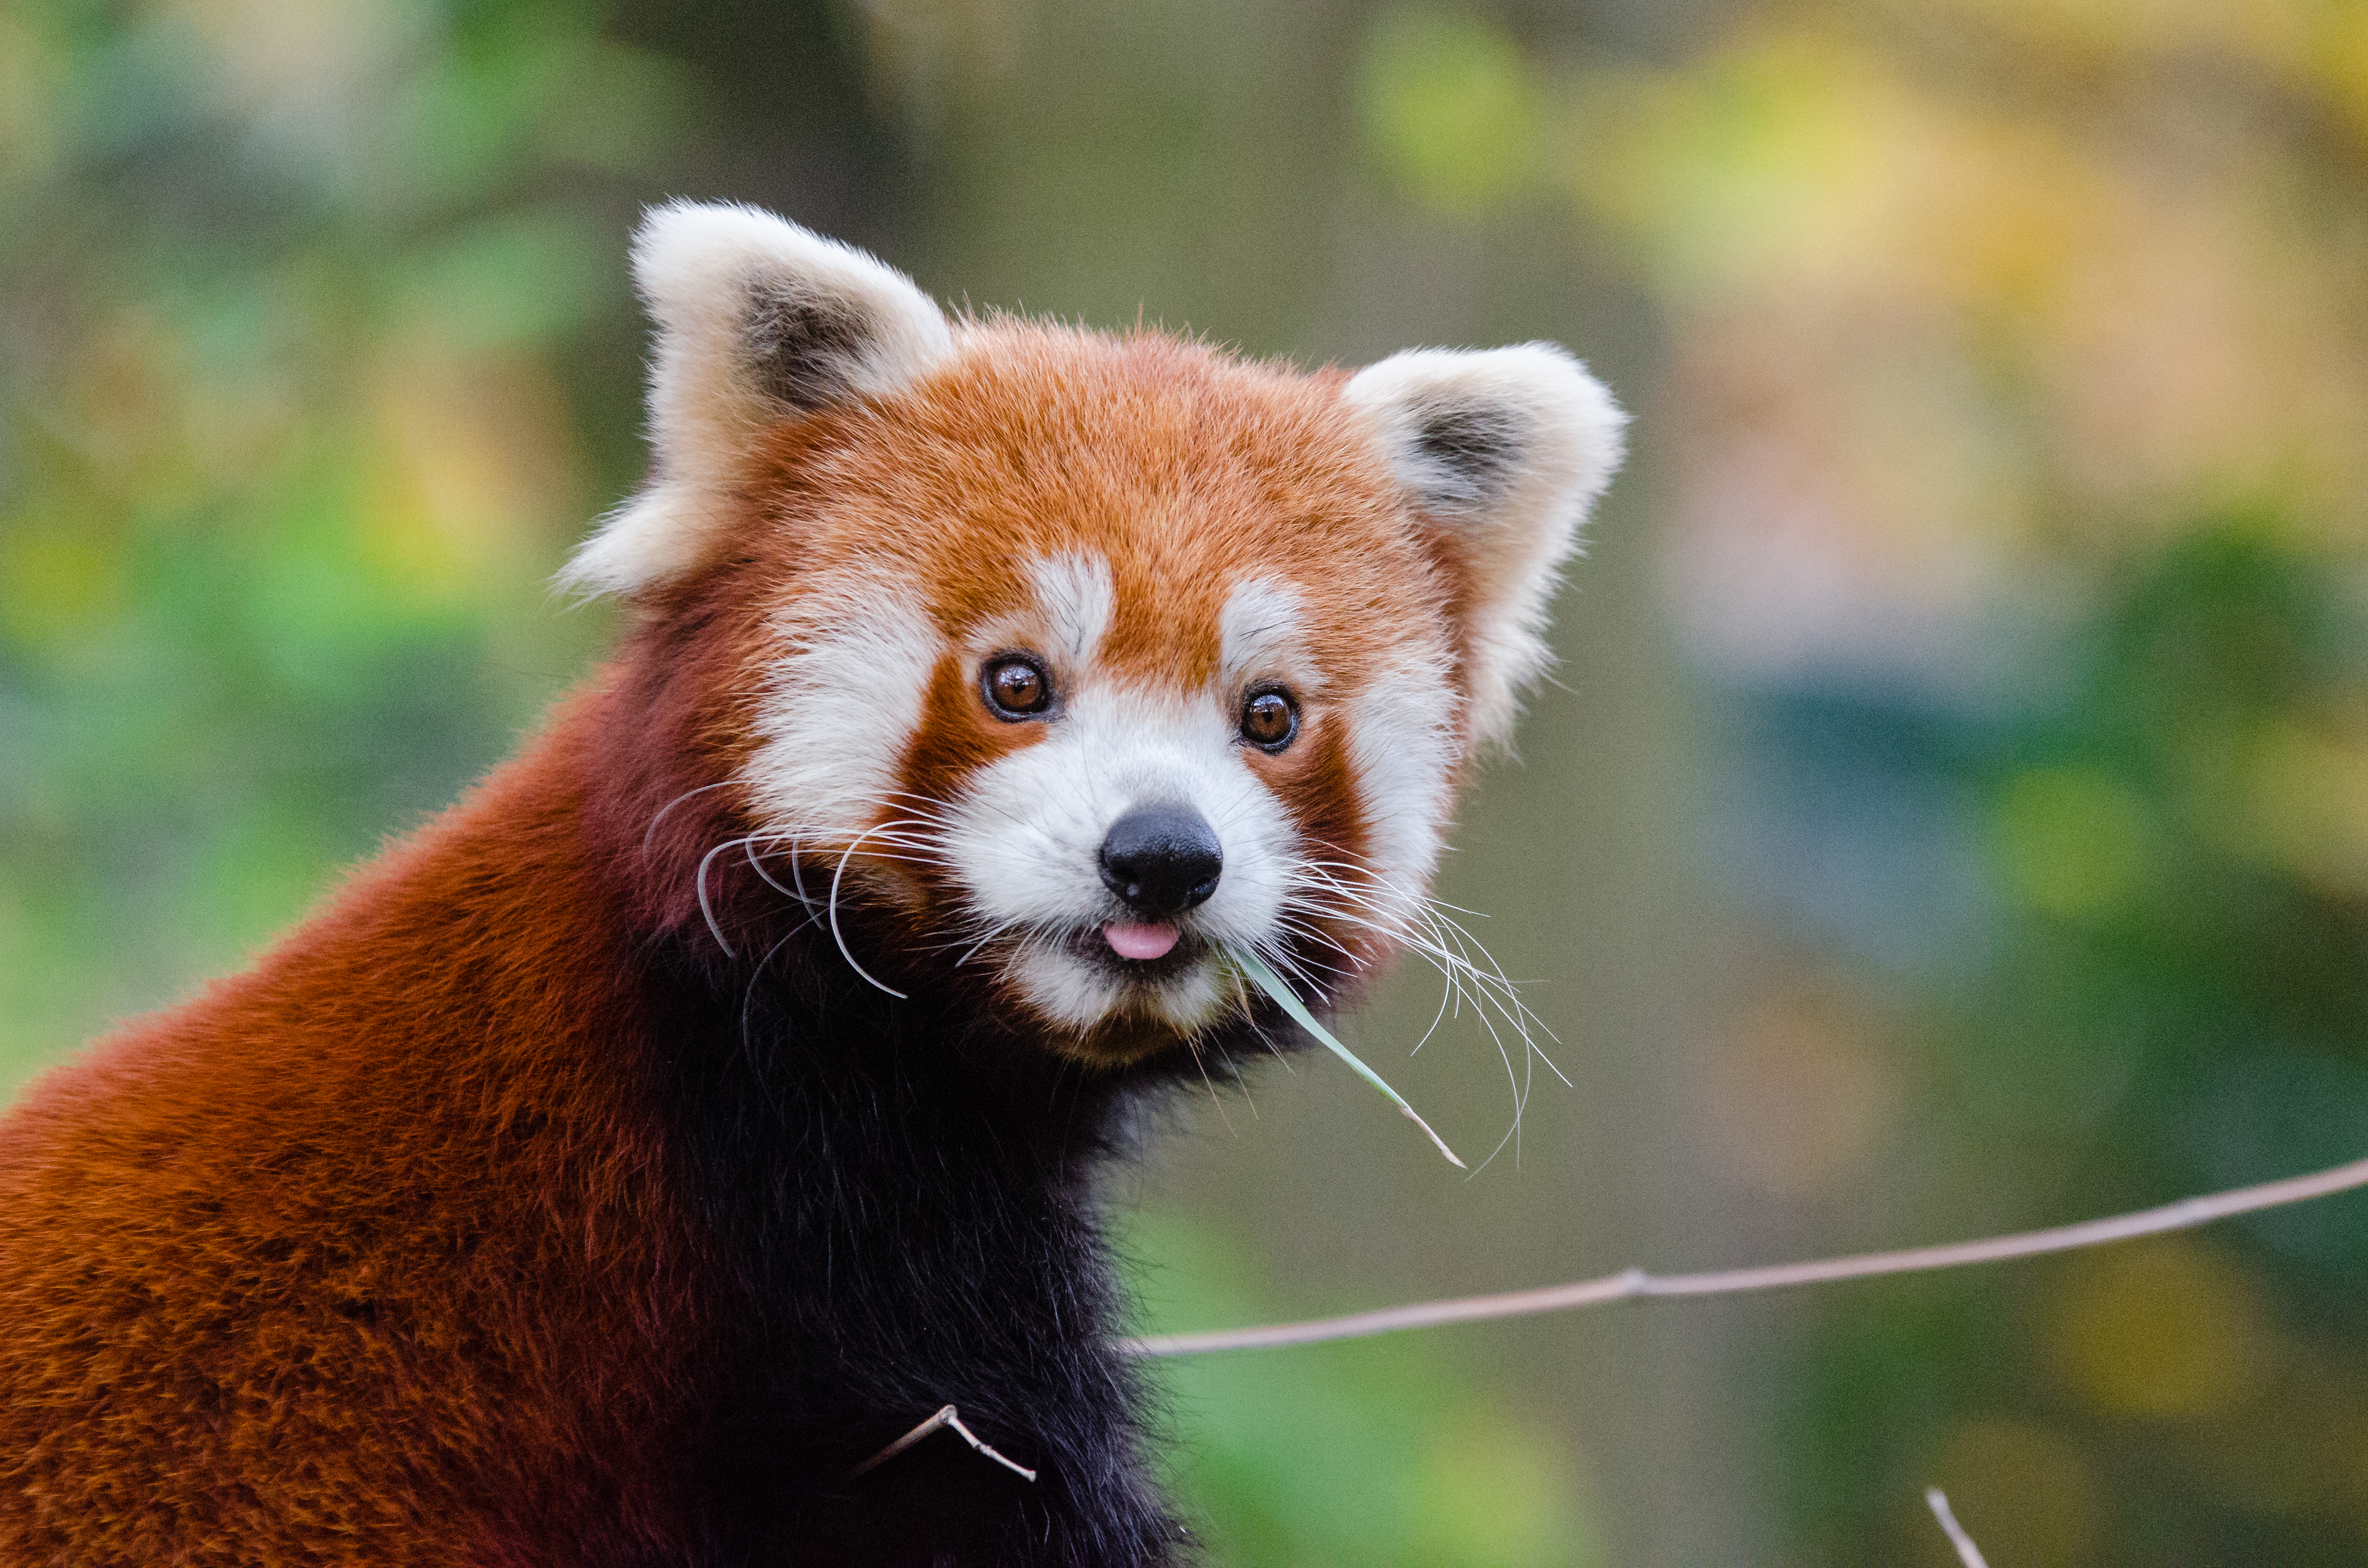
tree, nature, bokeh, blur, field, vintage, sweet, feet, animal, cute, female, wildlife, zoo, fur, orange, young, spring, green, high, red, foot, mammal, nikon, fauna, red panda, panda, 2015, face, nose, whiskers, paw, tail, animals, ears, endangered, vertebrate, germany, deutschland, frhling, natur, paws, tier, depth, iso, ss, depthoffield, fell, grn, gesicht, baum, adorable, bamboo, d7000, roter, kleiner, niedlich, sues, suess, species, bedrohte, tierart, tierpark, weiblich, jungtier, jung, ohren, schwanz, nase, bedroht, ailurus, fulgens, mozilla, firefox, wochenende, weekend, dog breed group